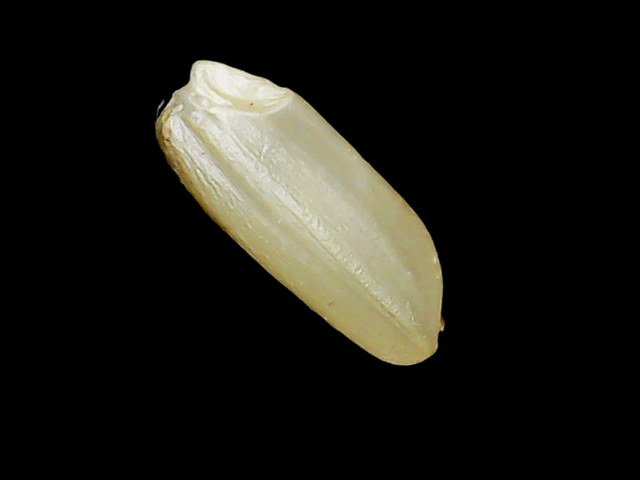
Rice variety: Binadhan12